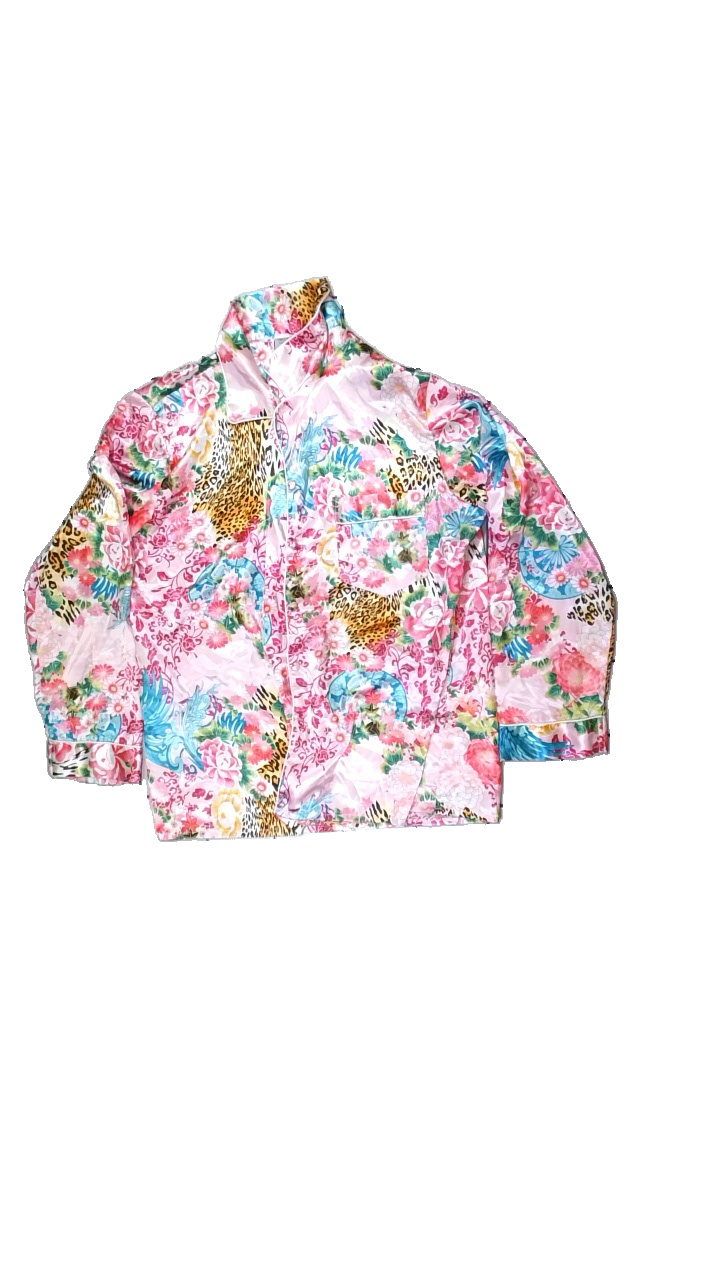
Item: Shirt (Ladies)
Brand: Cellbes
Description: Animal anf flower printed pyjamas shirt
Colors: Pink
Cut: Regular
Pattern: Floral print
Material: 100% polyester
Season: All
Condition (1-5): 2
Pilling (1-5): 5
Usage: Recycle
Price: <50